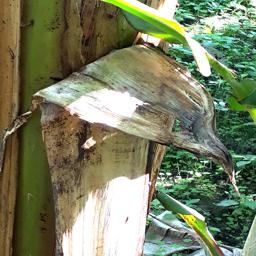
Label: BACTERIAL SOFT ROT